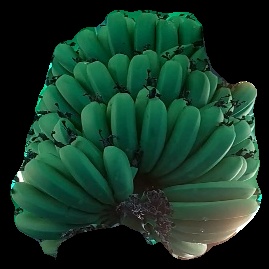
Variety: pachbale
Grade: grade1